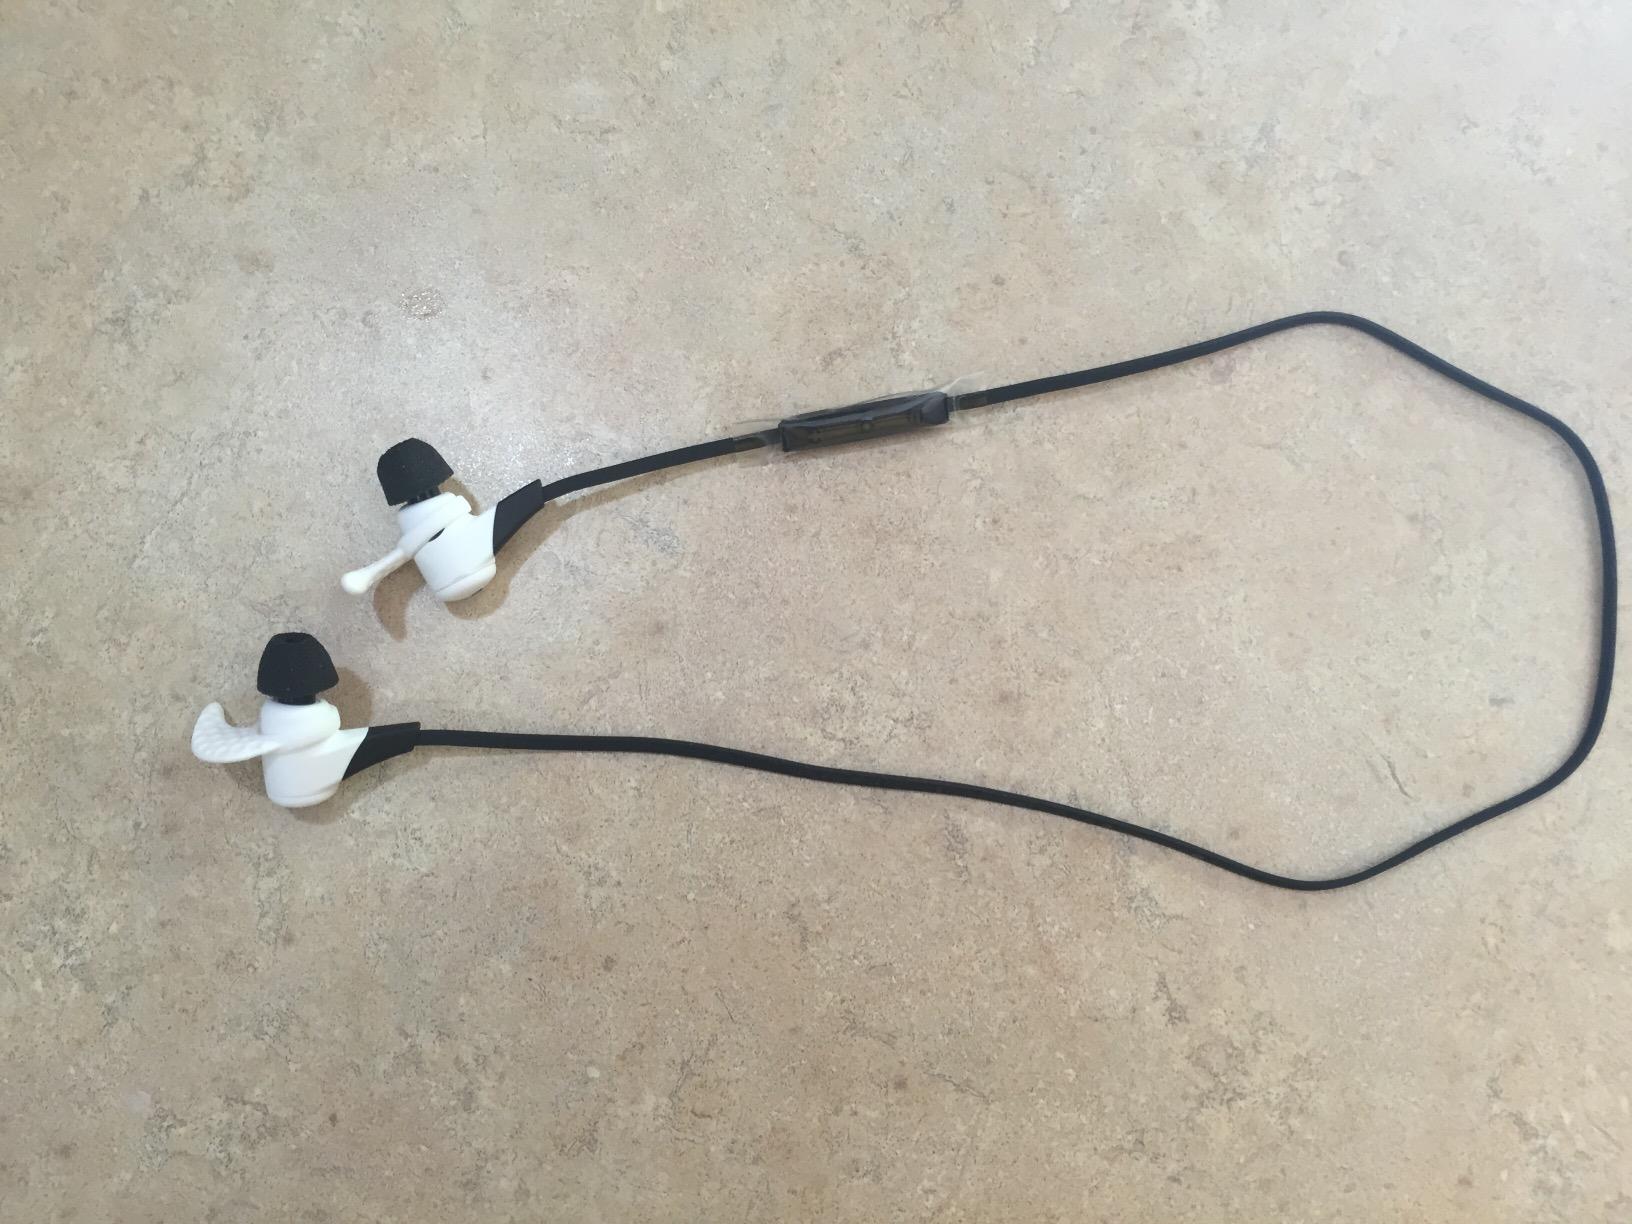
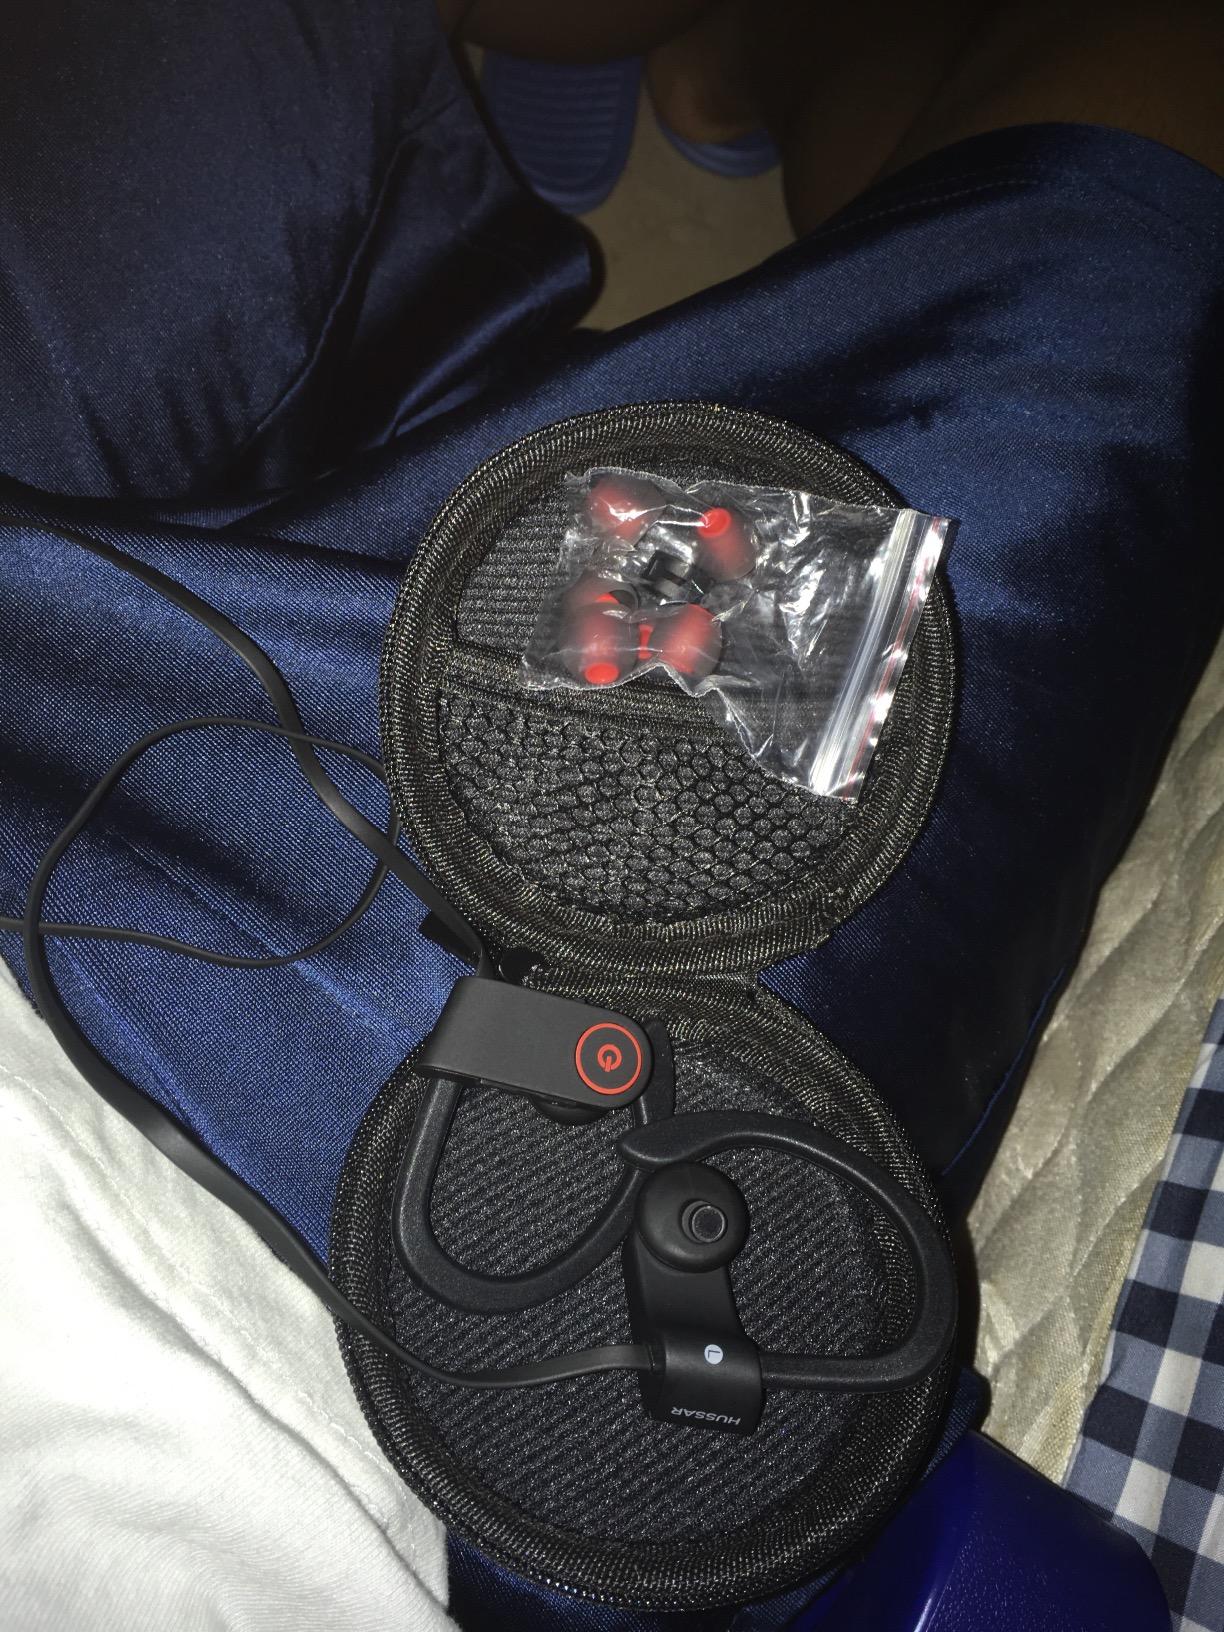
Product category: headphones
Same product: no